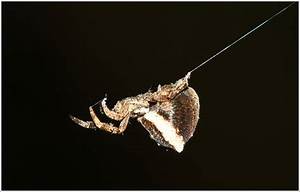
Label: spider